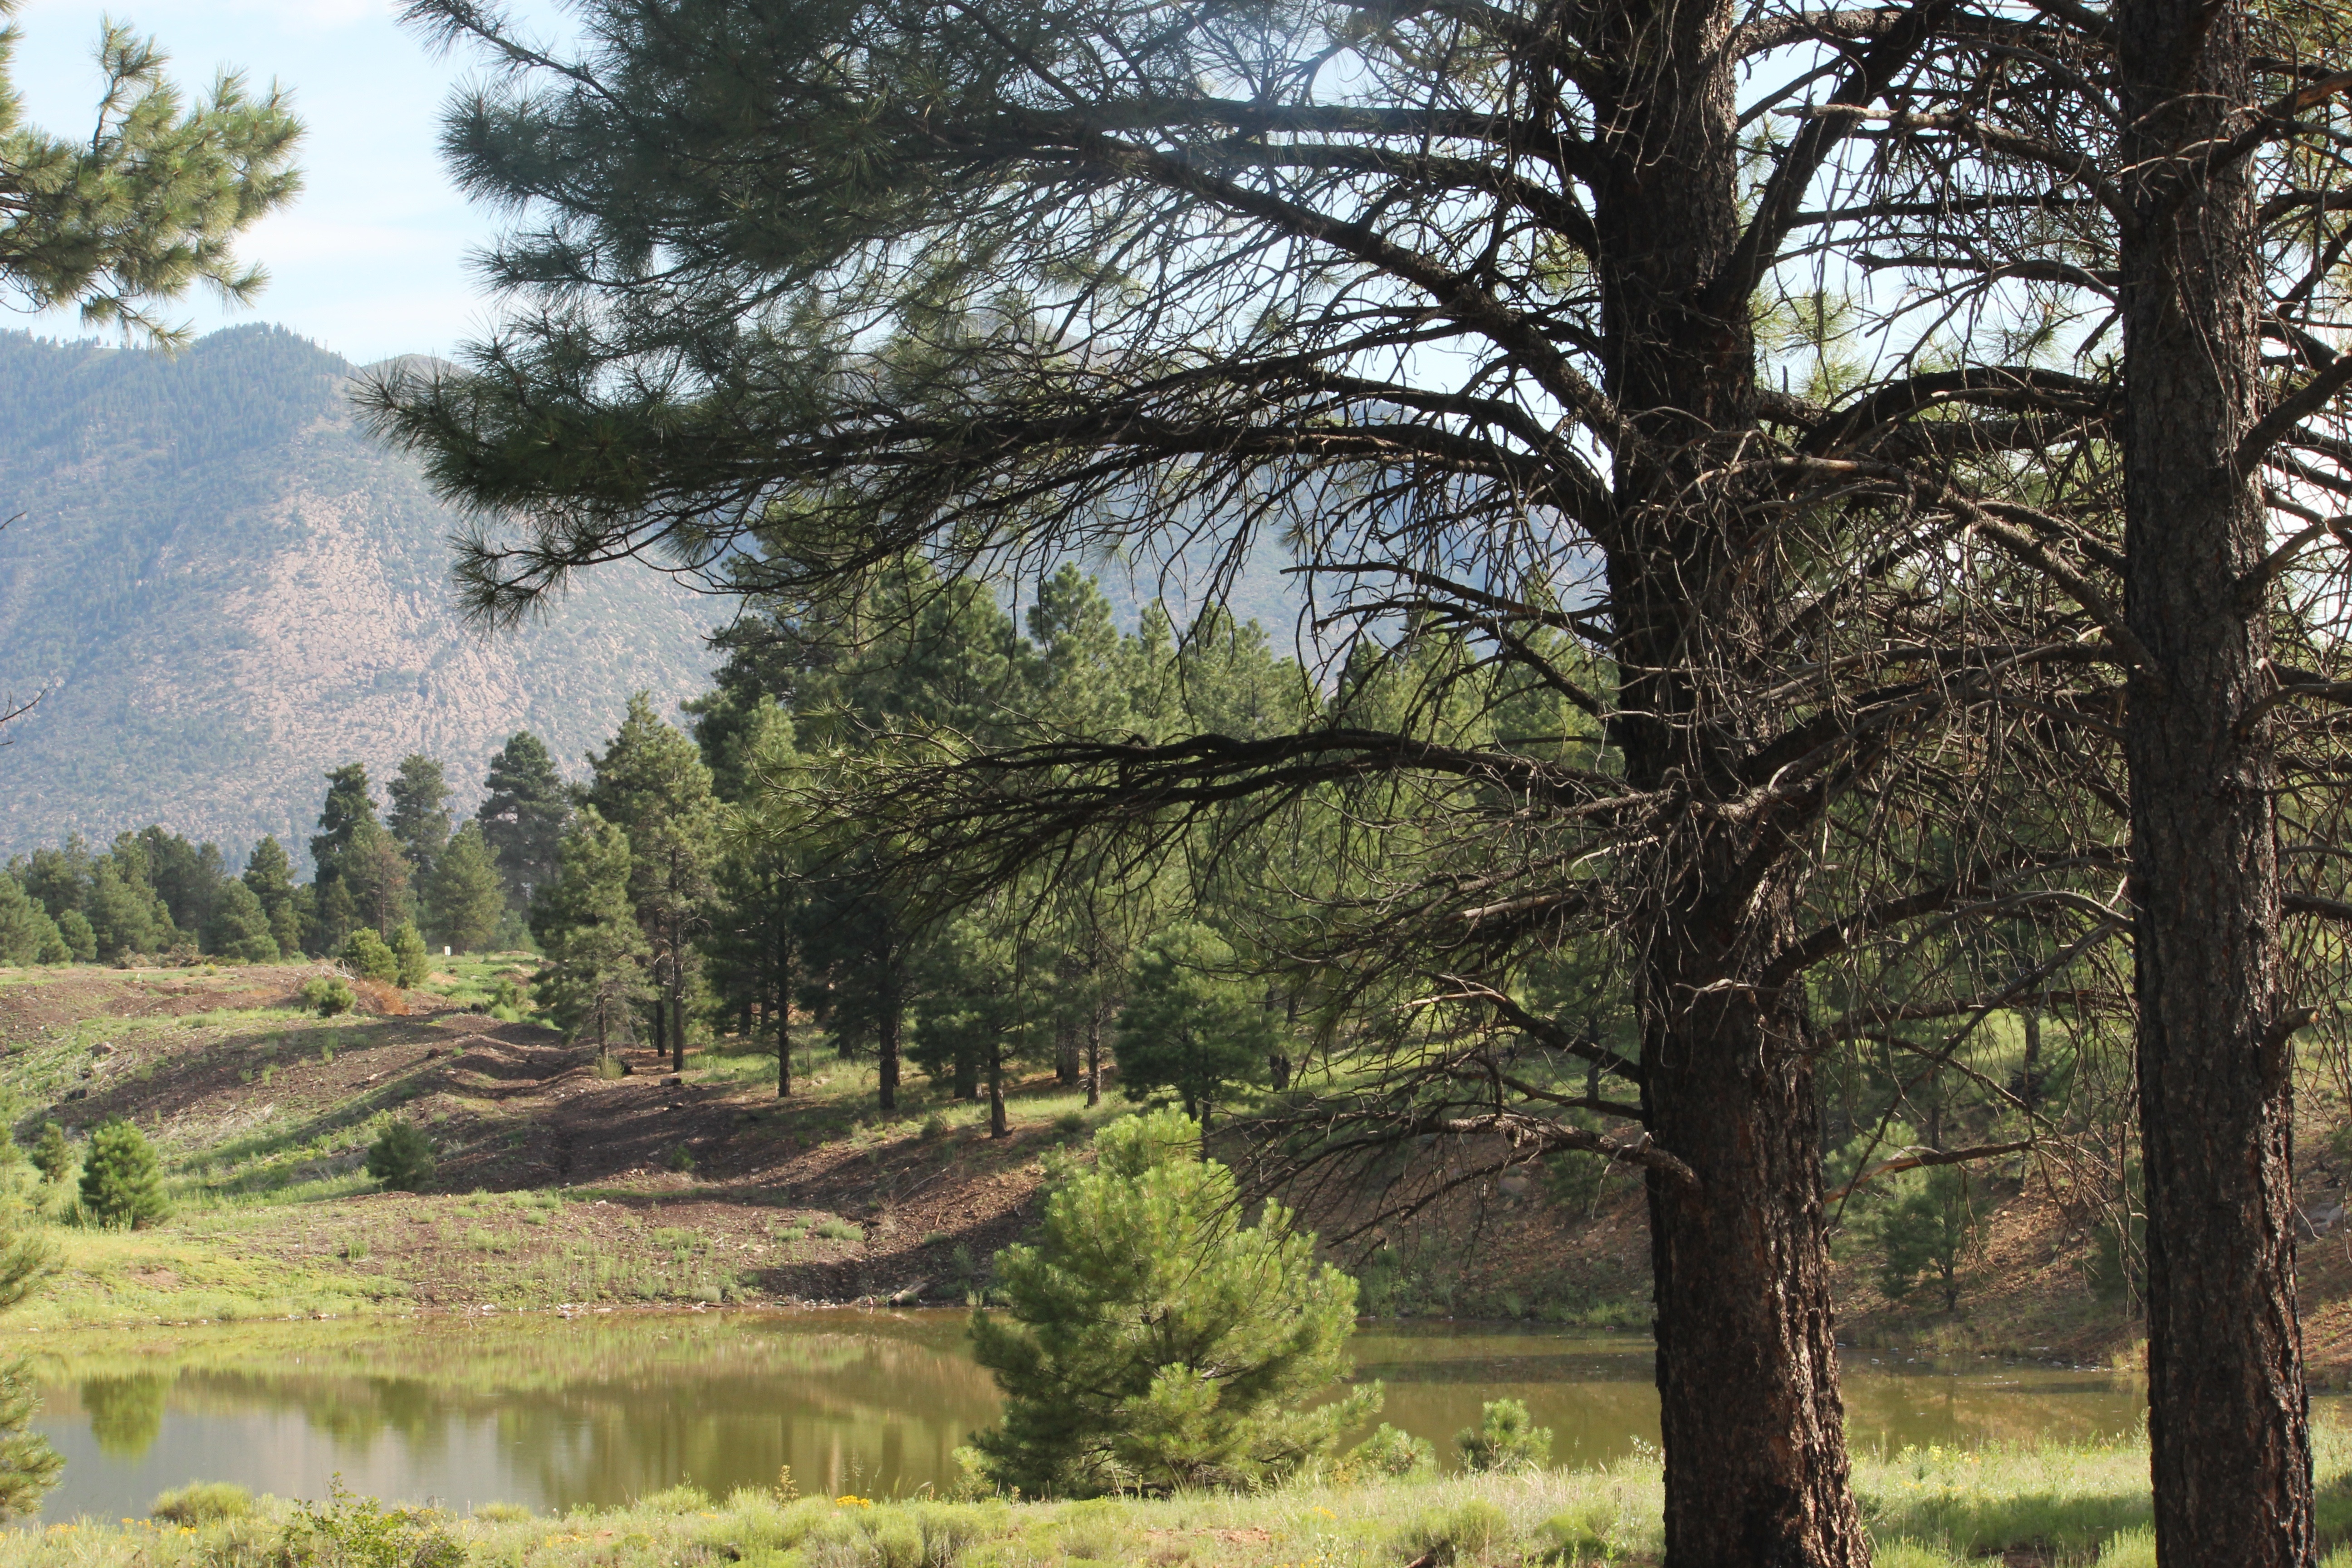
landscape, tree, forest, wilderness, peaceful, flagstaff, plantation, woodland, habitat, az, ecosystem, rural area, biome, woodland scene, natural environment, woody plant